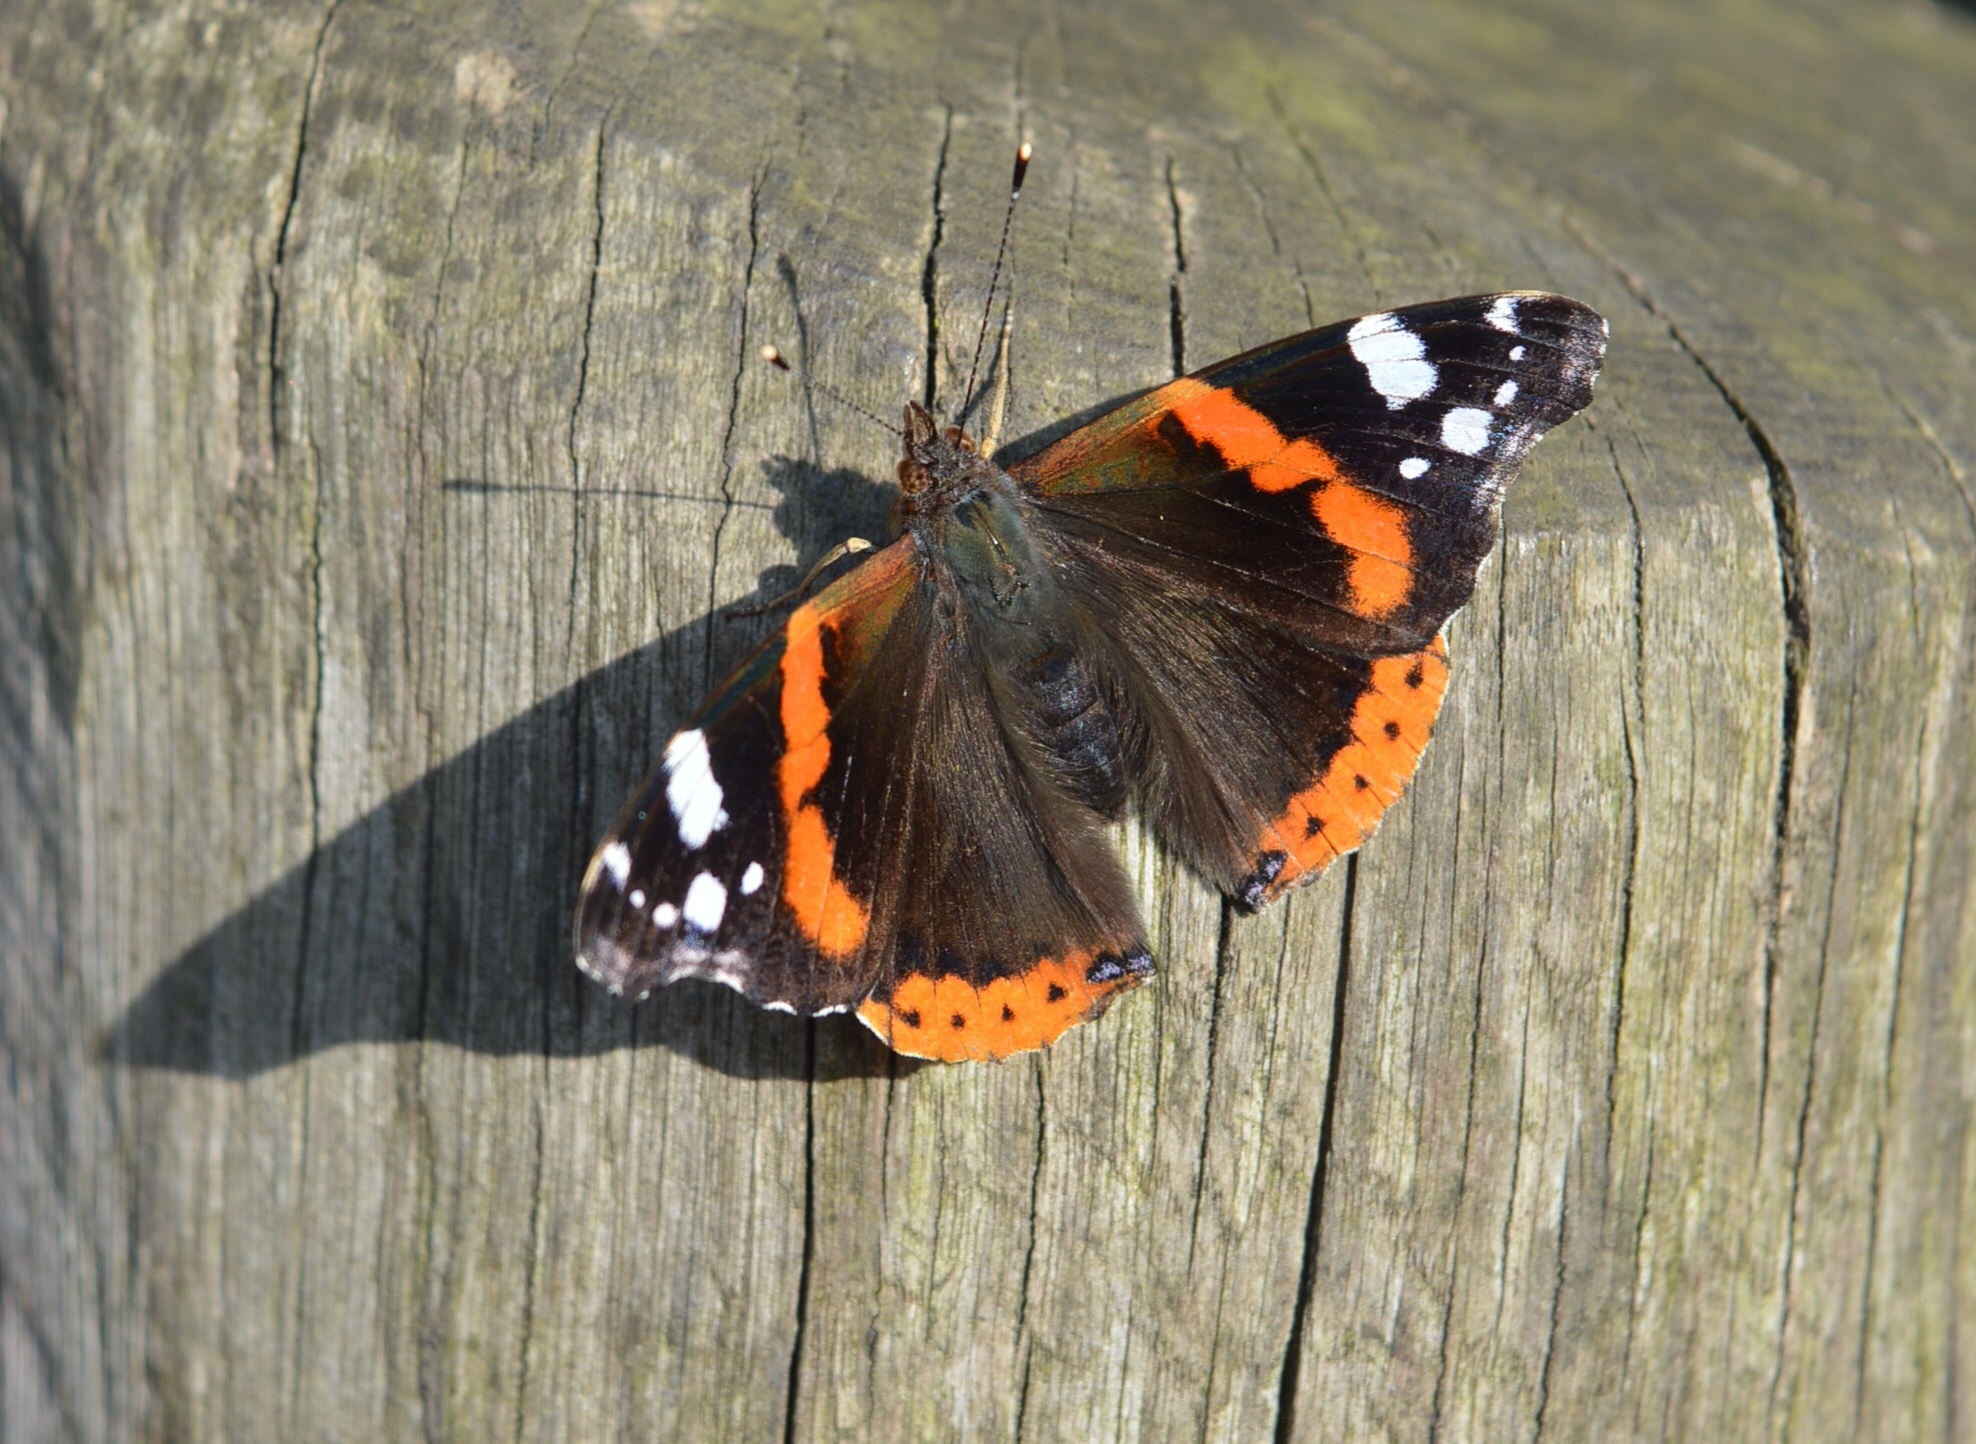
nature, wing, leaf, flower, summer, wildlife, insect, moth, butterfly, close, fauna, invertebrate, macro photography, arthropod, pollinator, moths and butterflies